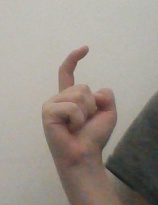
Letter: ra